Photogravure

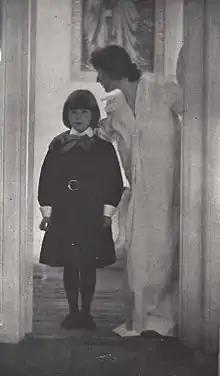
"Blessed Art Thou Among Women" by Gertrude Käsebier, 1899. Brooklyn Museum

Photogravure practitioners, such as Peter Henry Emerson, brought the art to a high standard in the late 19th century. This continued with the work of Alfred Stieglitz in the early 20th century, especially in relation to his publication "Camera Work". This publication also featured the photogravures of Alvin Langdon Coburn who was a fine gravure printer and envisioned his photographic work as gravures rather than other photo-based processes.